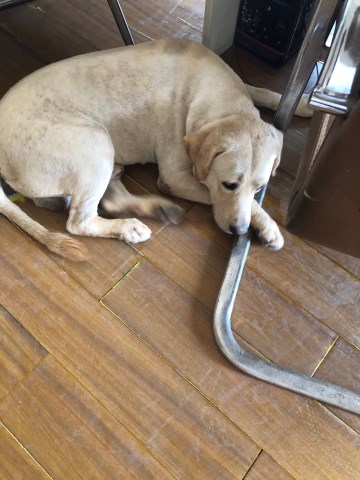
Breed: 3580-n000122-Labrador_retriever